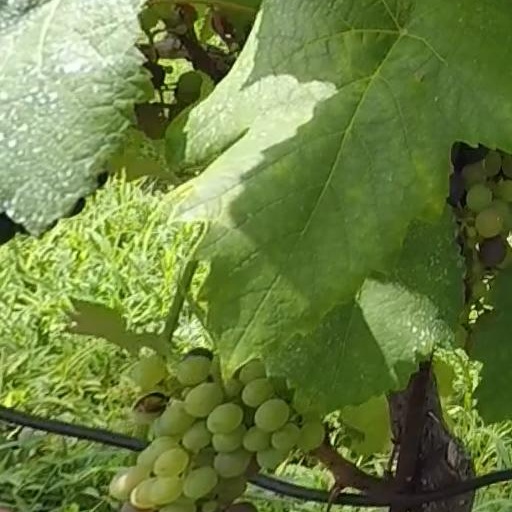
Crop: grape